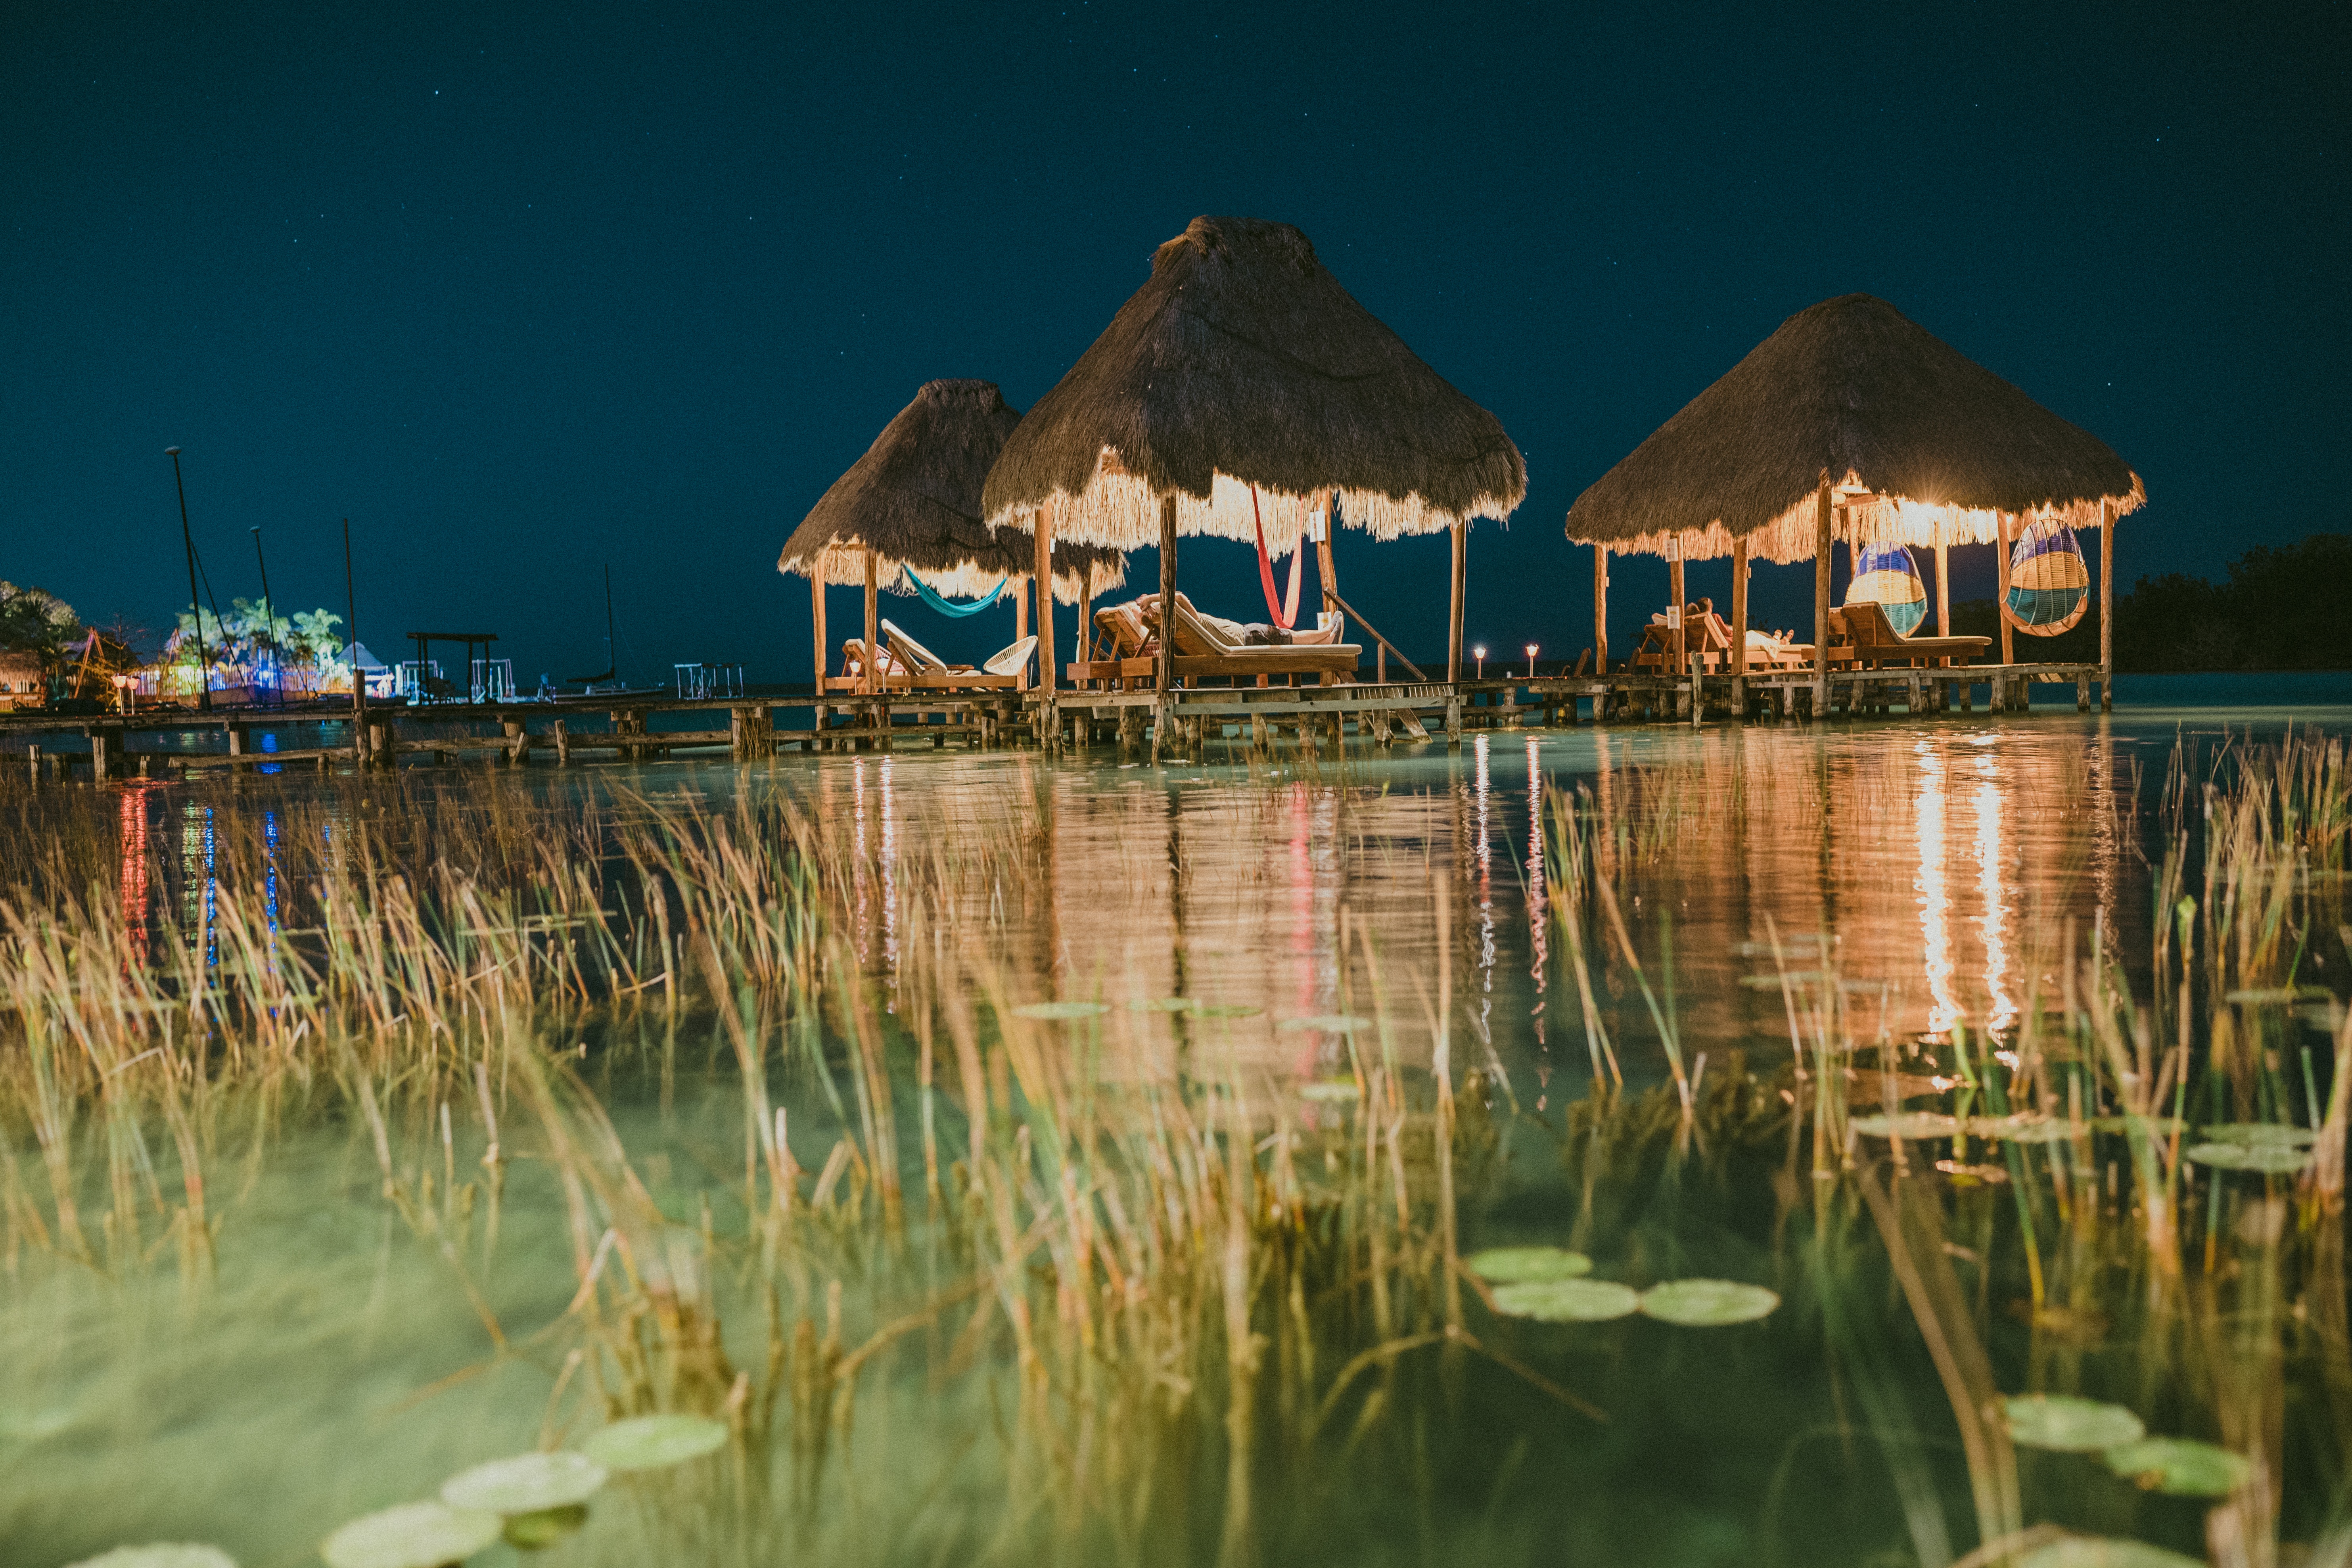
natural, water, plant, sky, nature, beach, body of water, lake, arecales, leisure, Tints and shades, calm, landscape, shore, natural landscape, thatching, reflection, shade, tropics, coast, ocean, triangle, horizon, evening, grass, palm tree, wetland, sea, vacation, night, house, hut, tourism, reservoir